Mišši Śeśpĕl

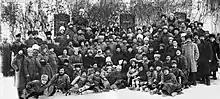
Mišši Śeśpĕl pictured (top far right) among the first Chuvash Autonomous Congress.

In December 1920, Śeśpĕl was arrested, accused of setting fire to the Chuvash Justice Department by members of the Chuvash Congress who disagreed with his views that communists should not live in luxury. After 3 months of incarceration, and the campaigning of his comrades to free him, Śeśpĕl was released on 7 February 1921. For a short while after his release, Śeśpĕl worked in the education department for the translators commission.